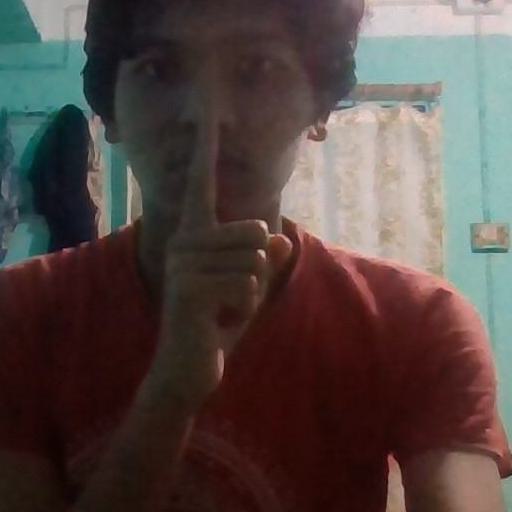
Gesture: mute